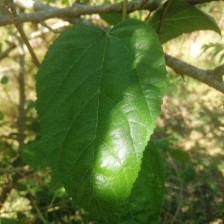
Variety: BlackAustralia